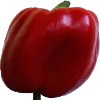
Label: Pepper Red 1